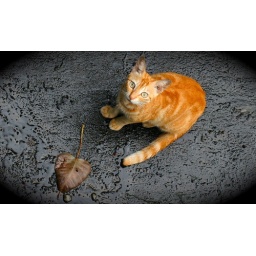
From Mumbai, India..a street cat that lives near our house.